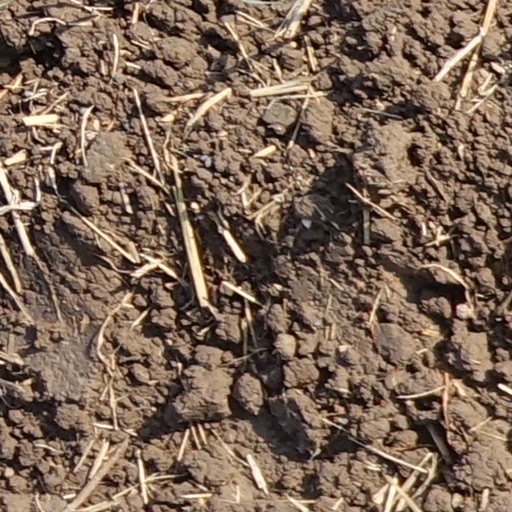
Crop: wheat